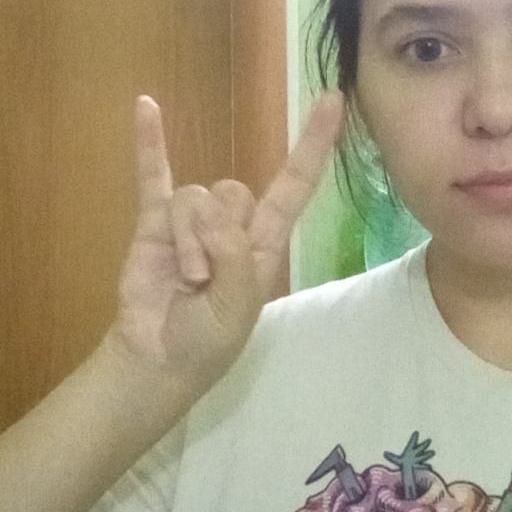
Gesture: rock